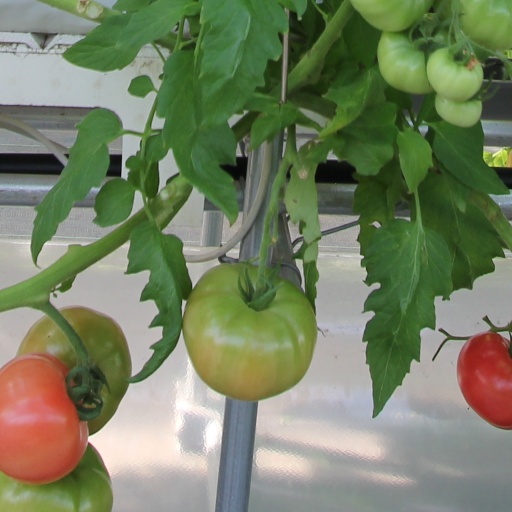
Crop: tomato